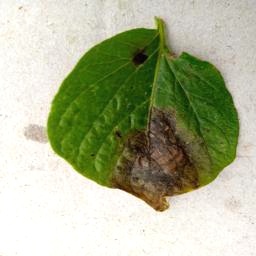
Etiqueta: Late Blight